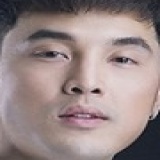
ca sĩ Ưng Hoàng Phúc